Kenora Thistles

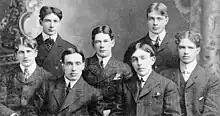
1905–06 Kenora Thistles (from left: Billy McGimsie, Matt Brown, Roxy Beaudro, Tommy Phillips, Eddie Giroux, Tom Hooper, Si Griffis)

The 1905–06 season saw Kenora (as the town had been renamed) finished tied for first the Winnipeg Hockey Club with a record of seven wins and one loss, and winning the league championship after a one-game tie-breaker. This allowed Kenora to issue another challenge for the Cup, scheduled for January 1907. Due to fears that teams were covertly paying their players, the Winnipeg Rowing Club, which had been expected to play in the MHA, withdrew. As ardent followers of amateurism (Canadian sporting rules made anyone who played against a professional a professional as well) the club could not take part and had been replaced by the Winnipeg Hockey Club. The other league teams denied paying players, the Thistles calling the accusations "ridiculous". Despite these denials, it is quite likely there were paid players in the league. Sports historian R.S. Lappage has noted that by this point "it was generally recognized that most eastern teams were paying their players, and it would be reasonable to expect that teams of the M.H.L... had to pay their star players to retain their services". As early as 1903 financial offers had been made to players from the International Hockey League based in Michigan—the first openly professional ice hockey league in the world.